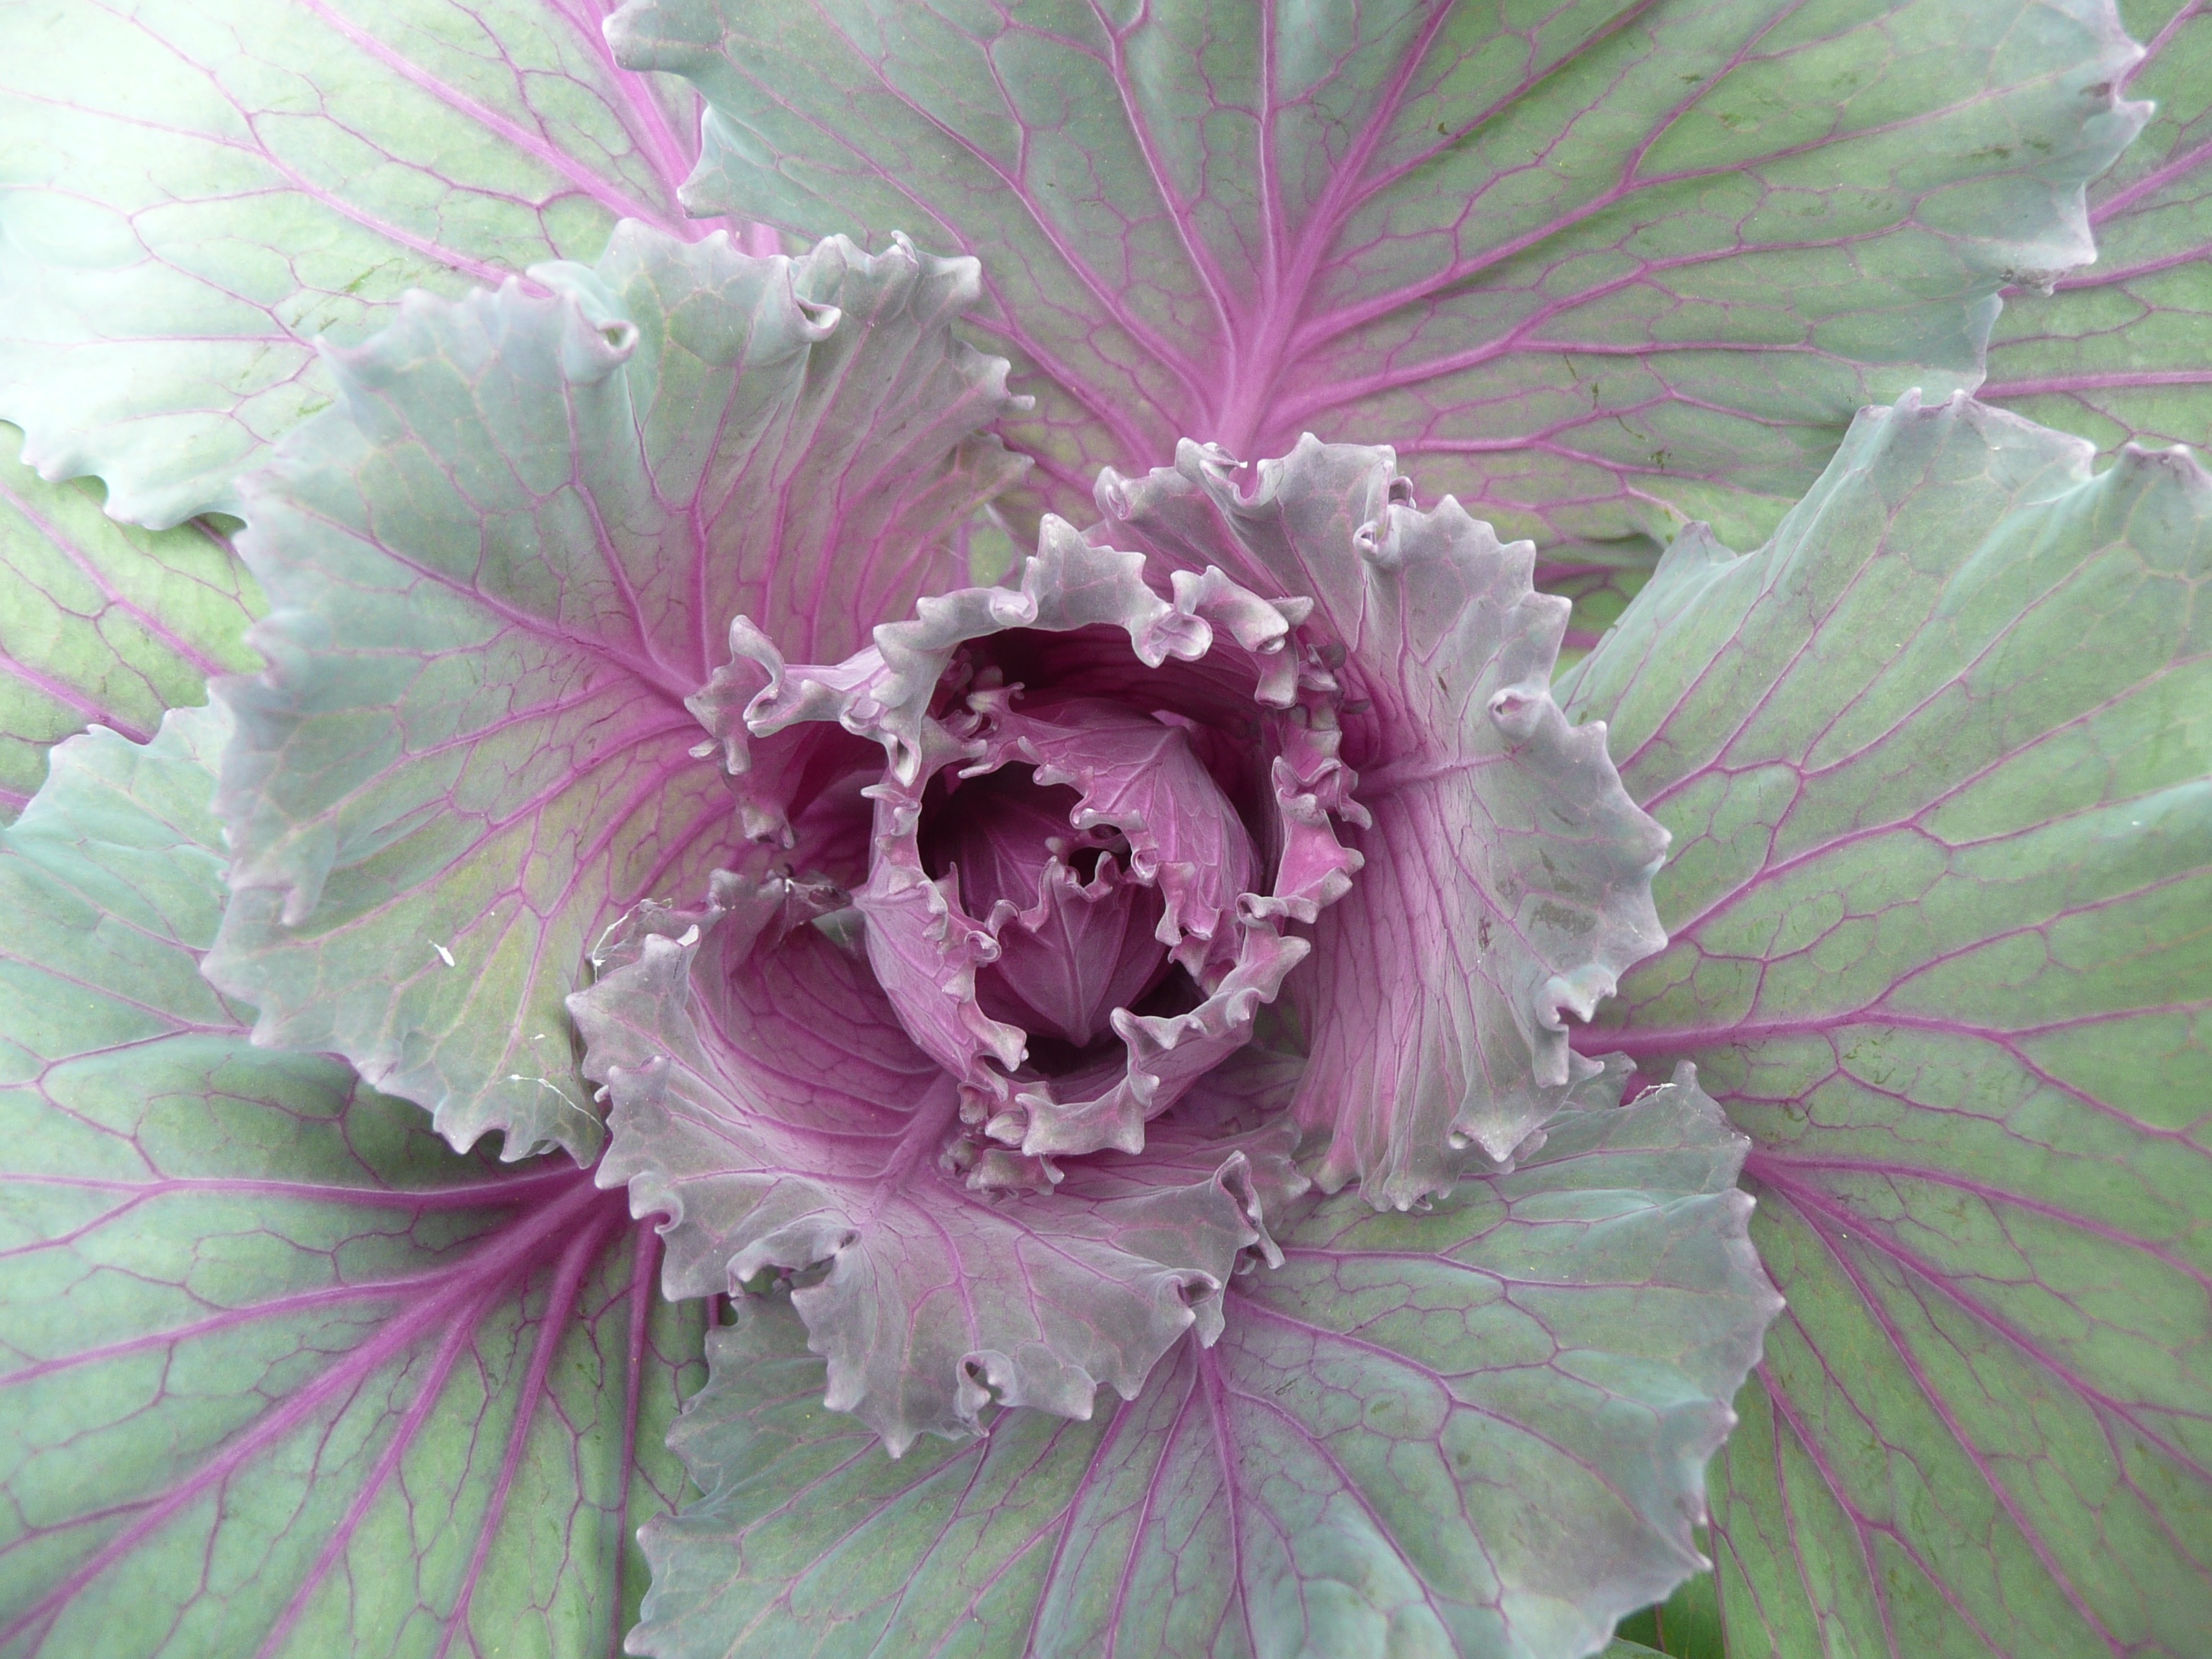
nature, blossom, plant, leaf, flower, purple, petal, food, green, produce, vegetable, natural, fresh, gray, agriculture, garden, pink, healthy, flora, nutrition, violet, vegetarian, raw, cabbage, floristry, peony, dianthus, organic, flowering plant, land plant